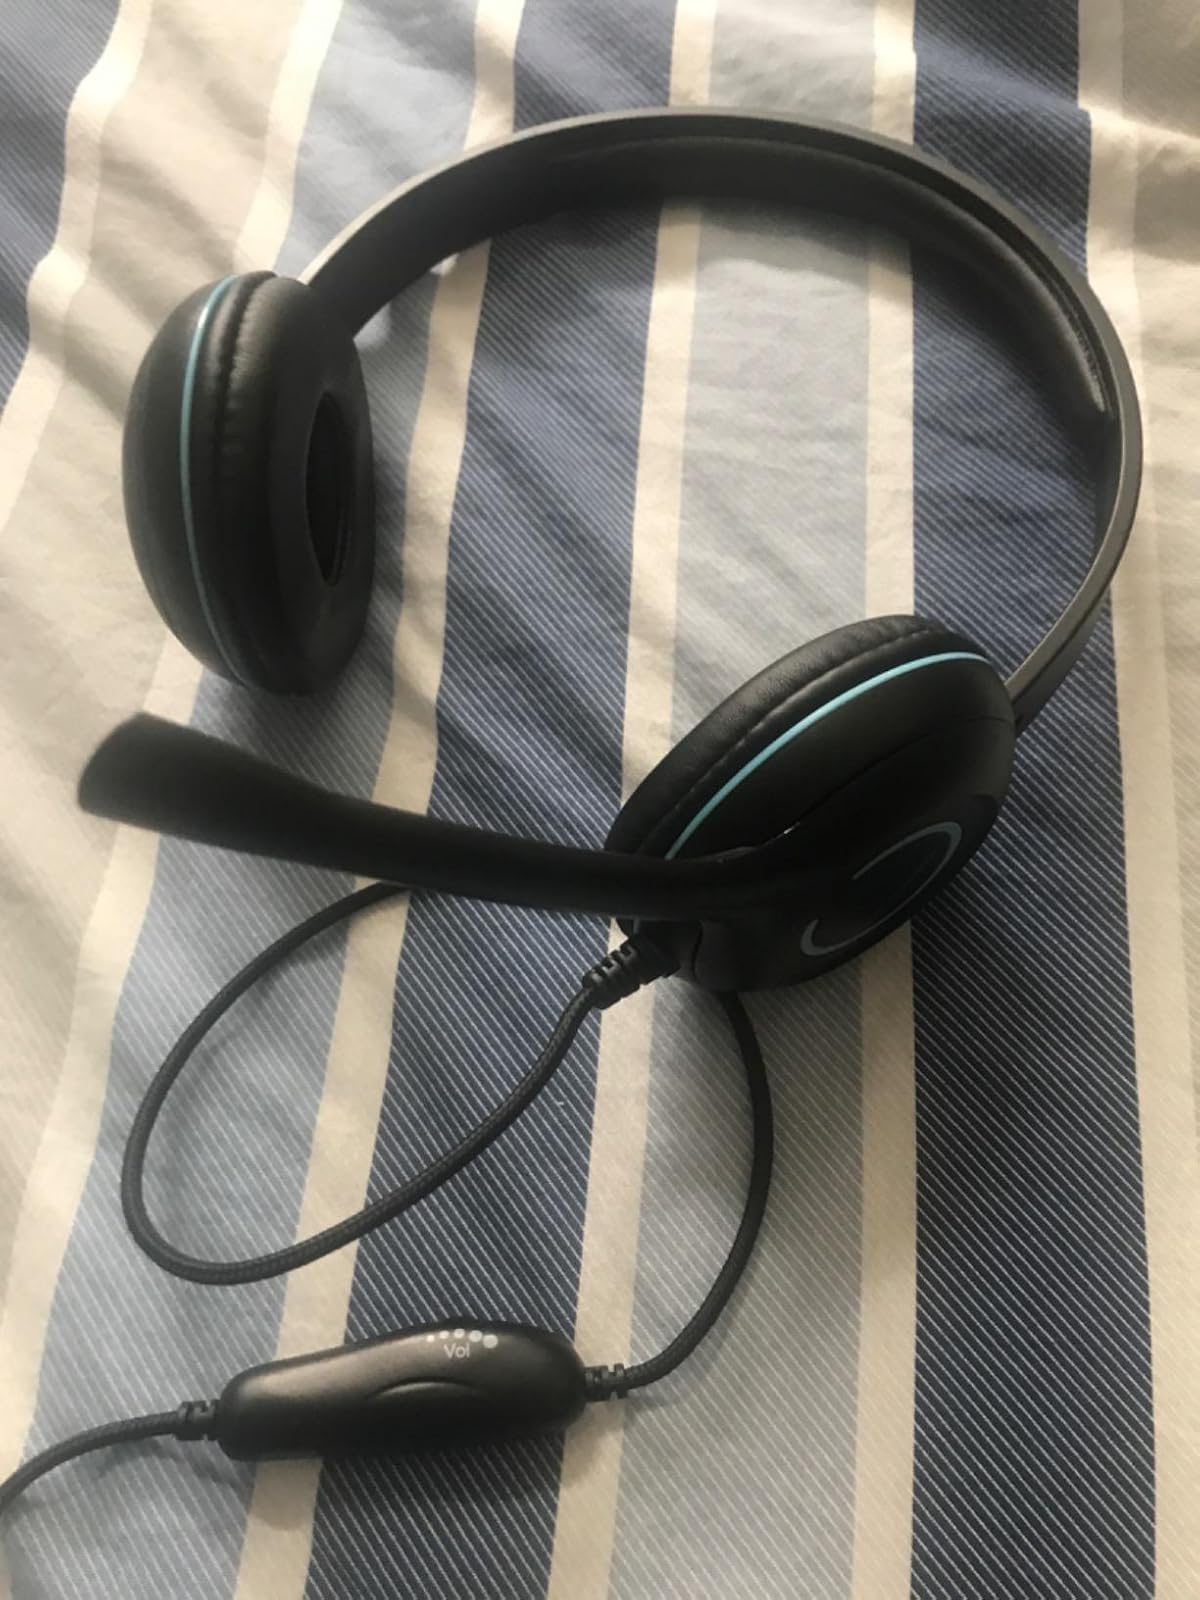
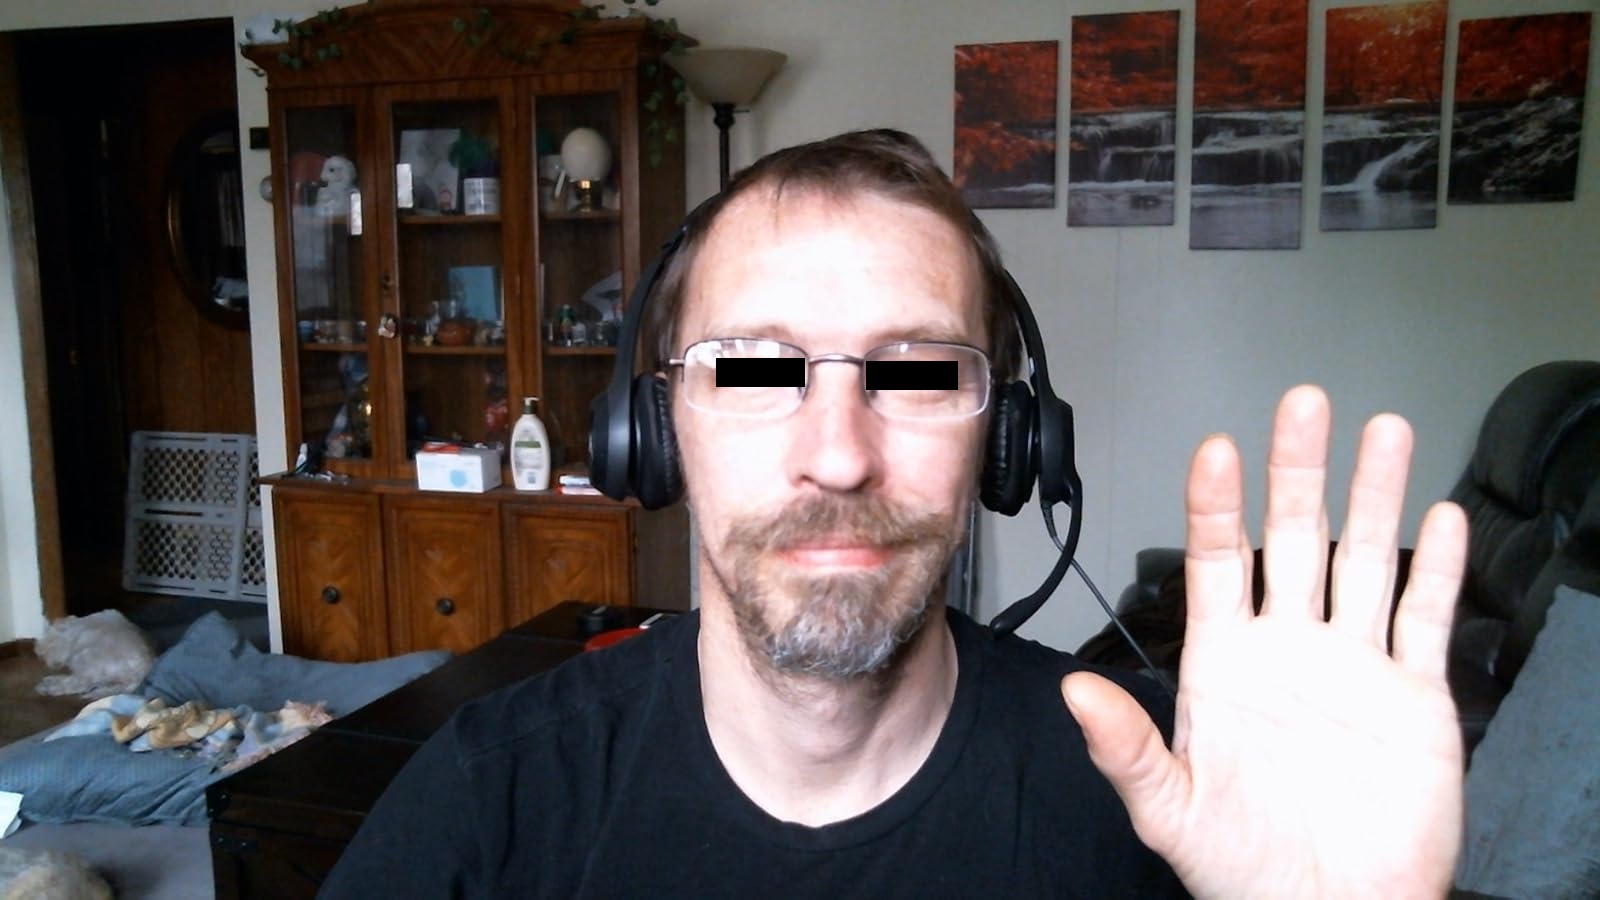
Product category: headphones
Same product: no